Answer in natural language. How many Chairs are visible in the scene? Choose between the following options: 8, 5, 4, 6 or 7
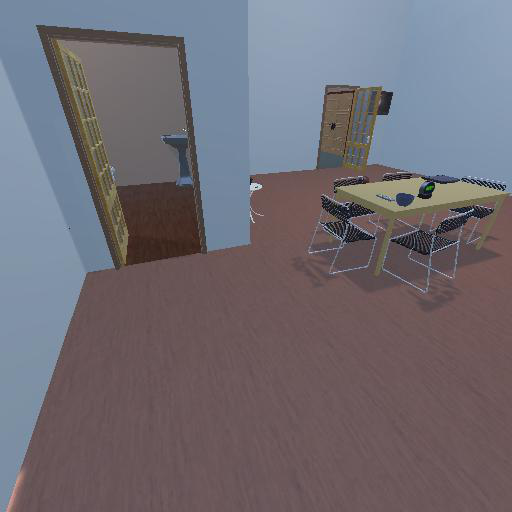
<answer>5</answer>